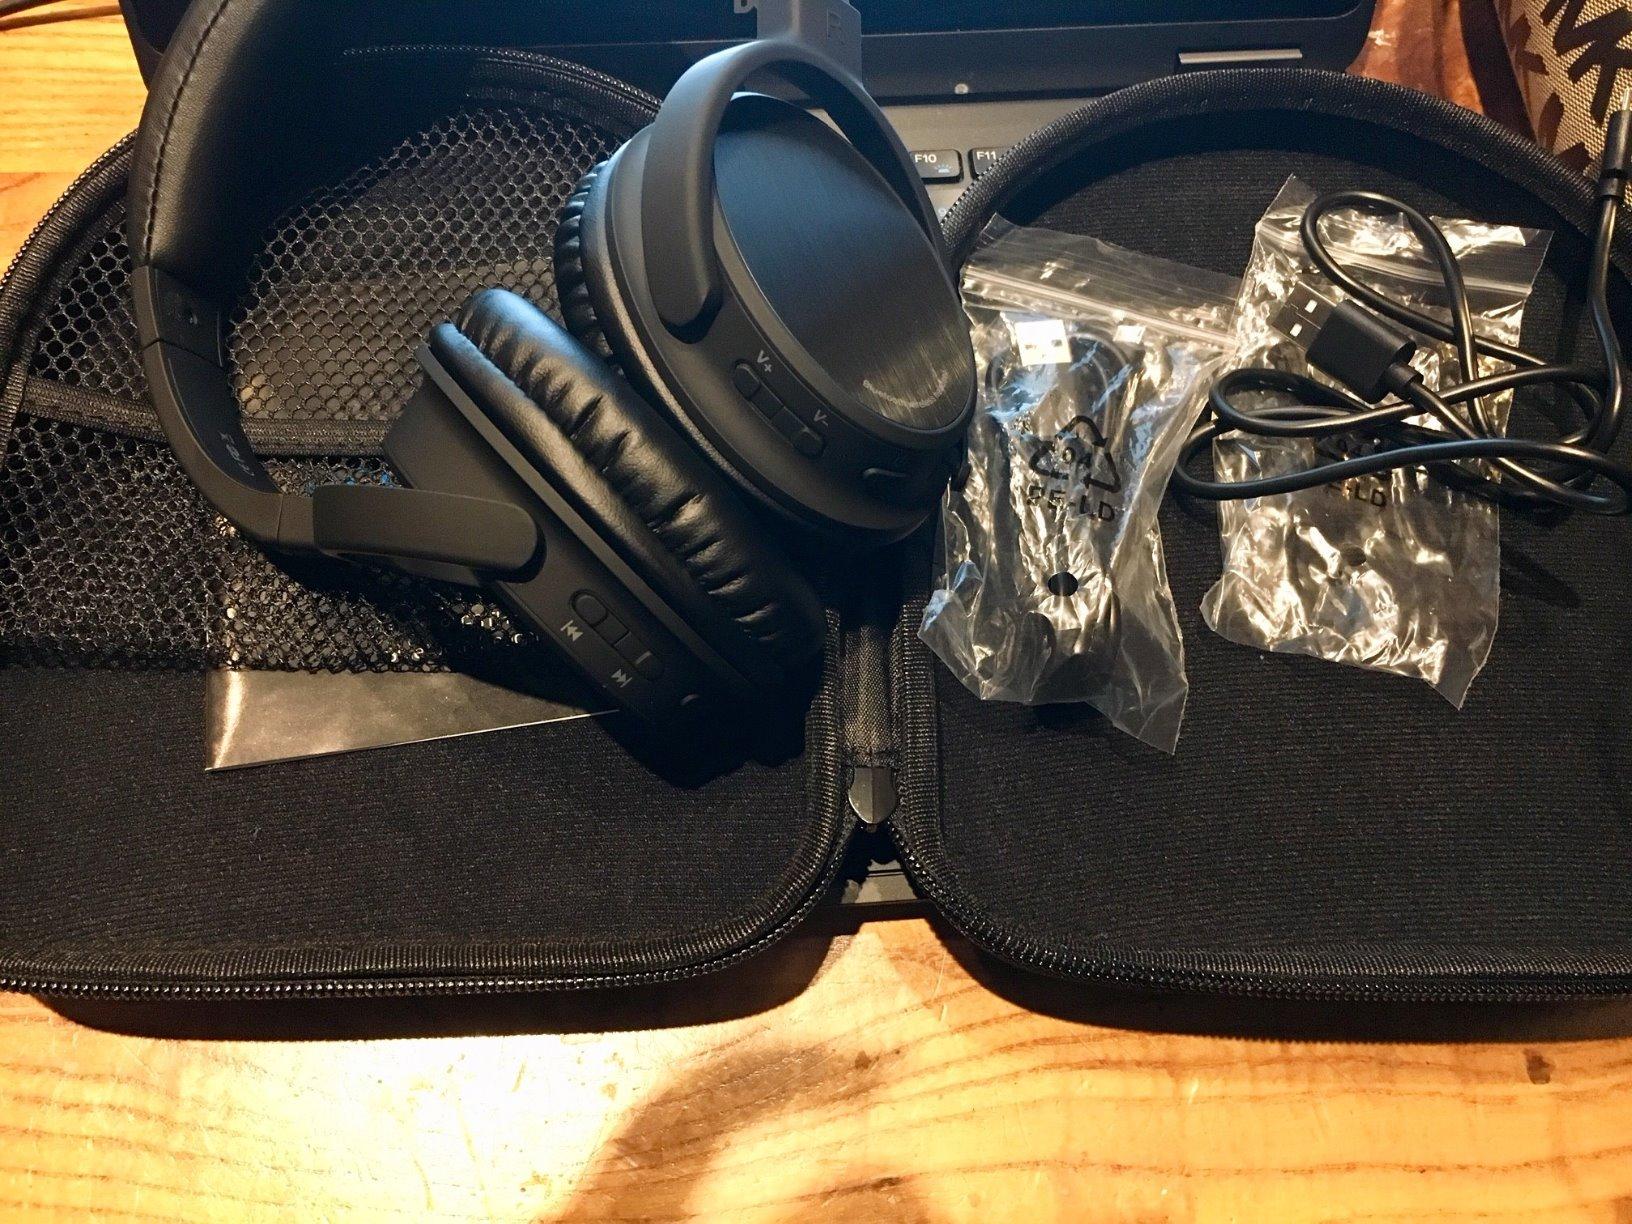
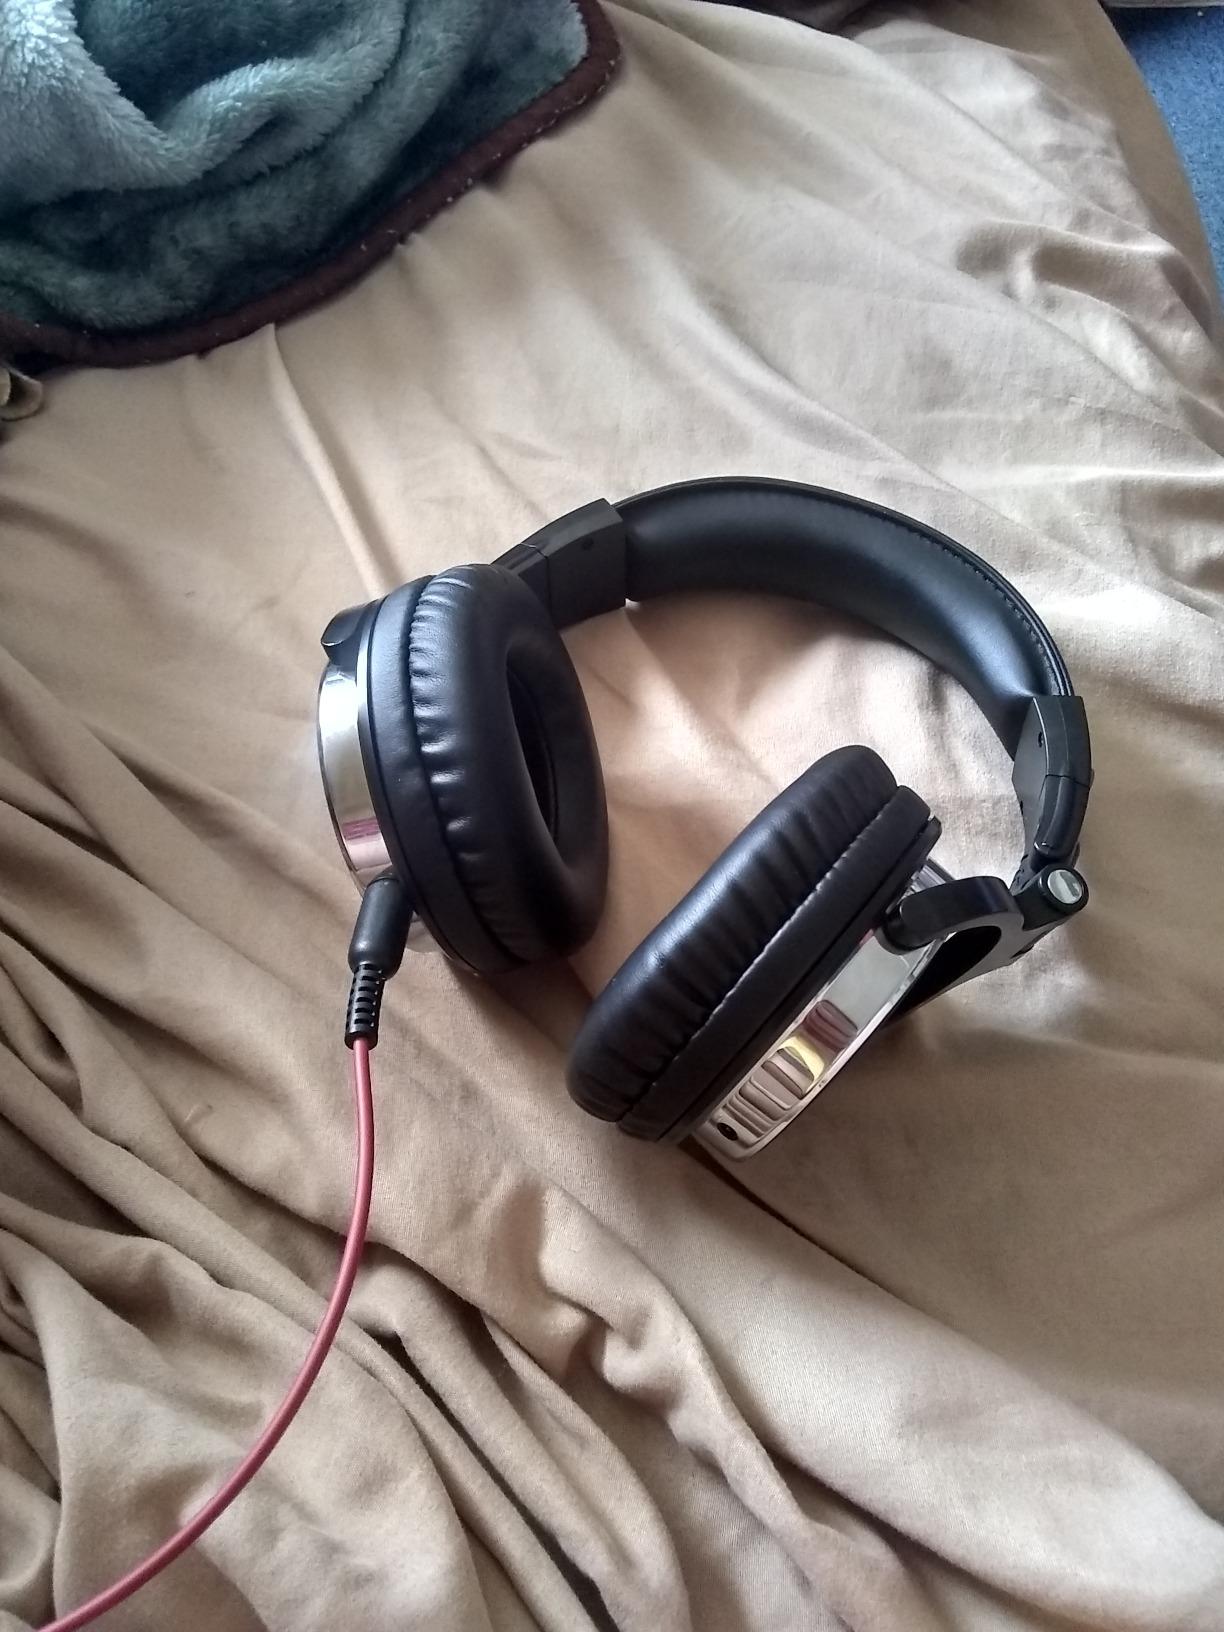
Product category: headphones
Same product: no